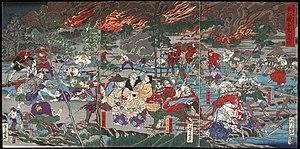
Le shaguma est un type de couvre-chef porté par les soldats des troupes impériales japonaises pendant la guerre de Boshin. Il était très original du fait qu'il était pourvu de cheveux colorés d'« ours ».